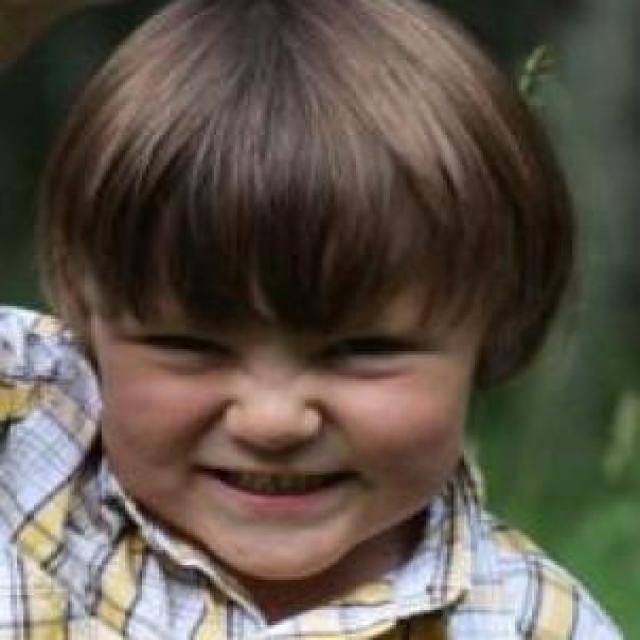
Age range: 0-12